Martina Školková

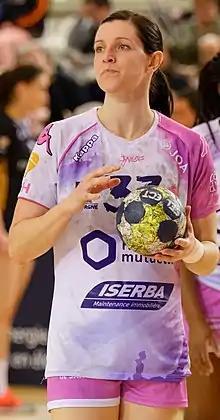
Martina Školková in 2018

Martina Školková (born 21 December 1984) is a former Slovak handballer who played for the Slovak national team.